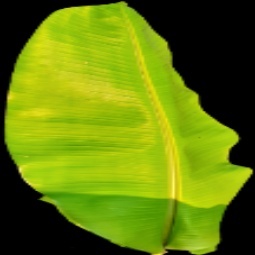
Label: Zinc